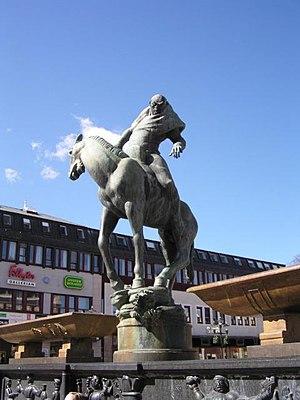
Carl Milles, né le 23 juin 1875 à Lagga, Comté d'Uppsala, mort le 19 septembre 1955 à Lidingö, Stockholm, est un sculpteur suédois.